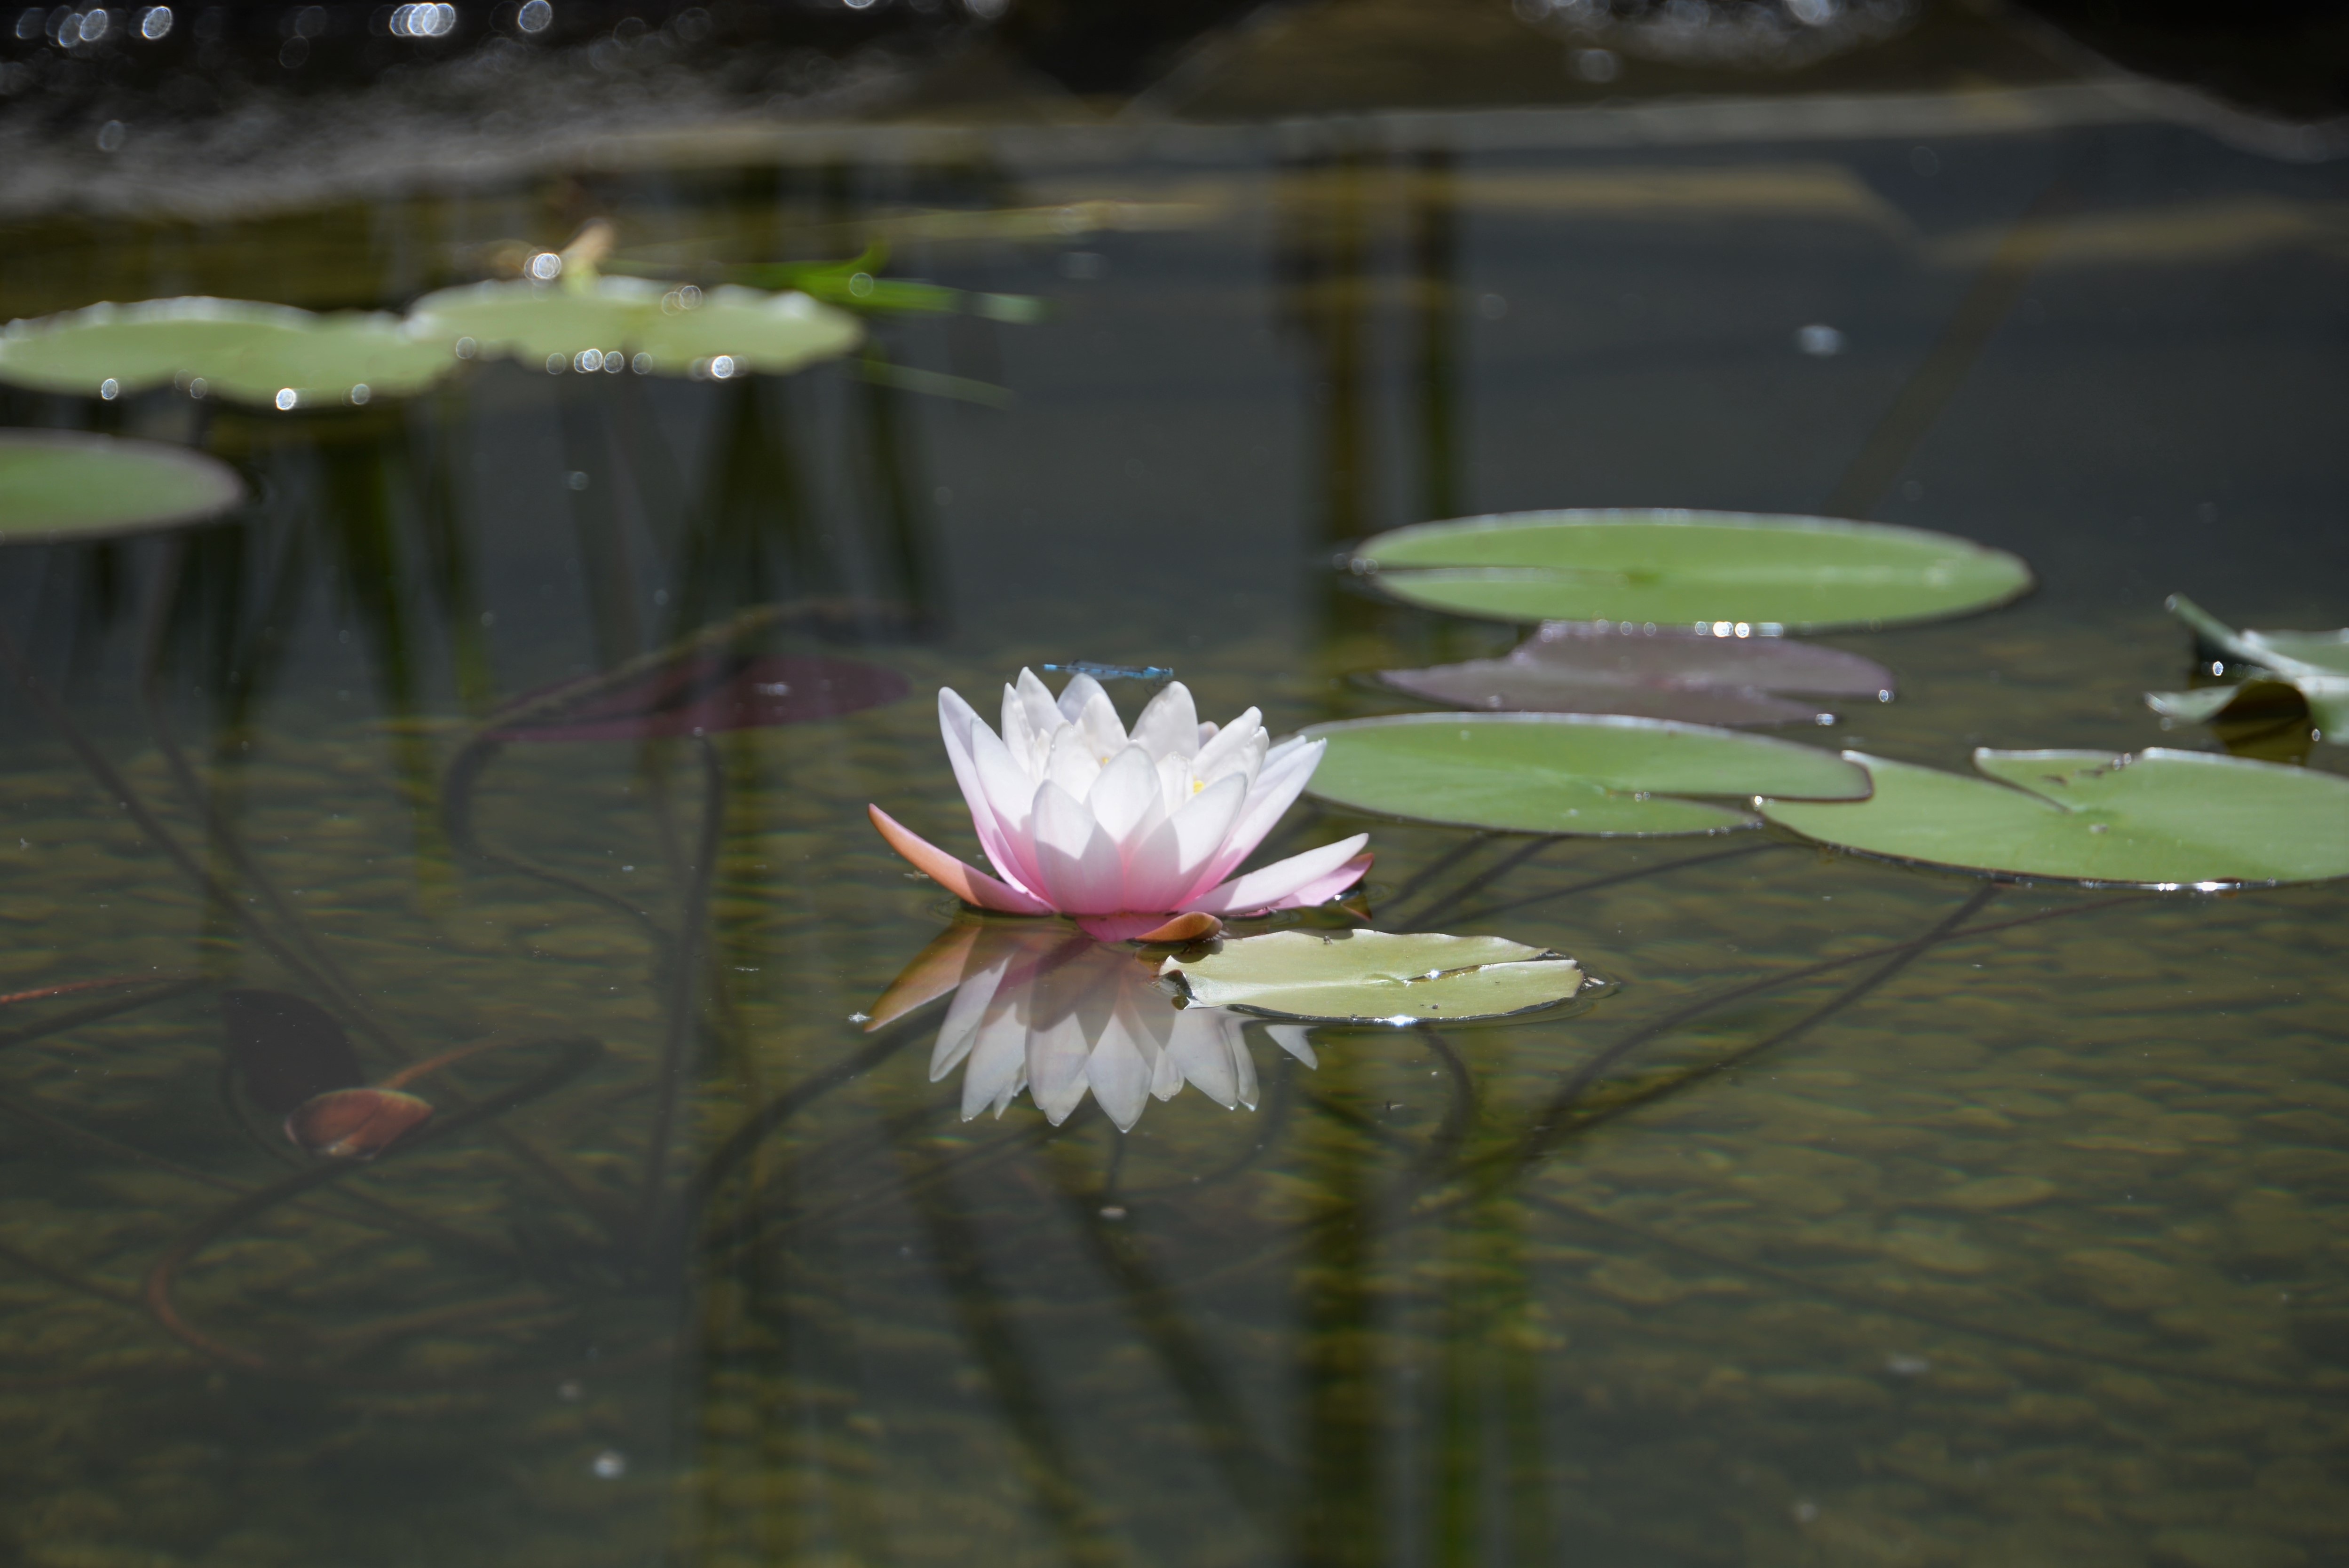
water, nature, blossom, plant, leaf, flower, petal, bloom, pond, green, reflection, botany, aquatic plant, flora, water lily, mirroring, macro photography, nuphar lutea, garden pond, flowering plant, land plant